Józef Zubek

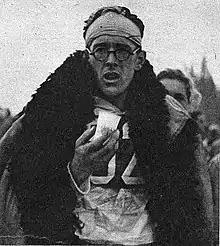
Józef Zubek at WC in Zakopane (1939)

Zubek was born in Koscielisko and was the son of a family of skiers. He was an alpine skier and ski jumper in the "SN PTT-1907 Klub Sportowy Kemping Zakopane". He took part at the military patrol demonstration event of the 1936 Winter Olympics. The Polish team placed 8th. At the 1960 Winter Olympics he coached the cross-country skiing team and at the FIS Nordic World Ski Championships 1939. He also worked as a mountain guide for the Club Wysokogórskiego, later as a ski instructor, and cross-country coach of the SN and the KS Kolejarz PTT.